Dominion Park

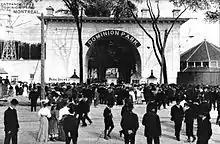
Entrance to Dominion Park, 1910

Dominion Park was an amusement park in Montreal, Quebec, Canada, situated between Notre-Dame Street (near Haig Avenue) and the Saint Lawrence River in the early twentieth century. The park opened on June 2, 1906 and was shuttered in 1937, surviving two fires, in 1913 and 1919. It was owned by the Montreal Suburban Tramway and Power company.